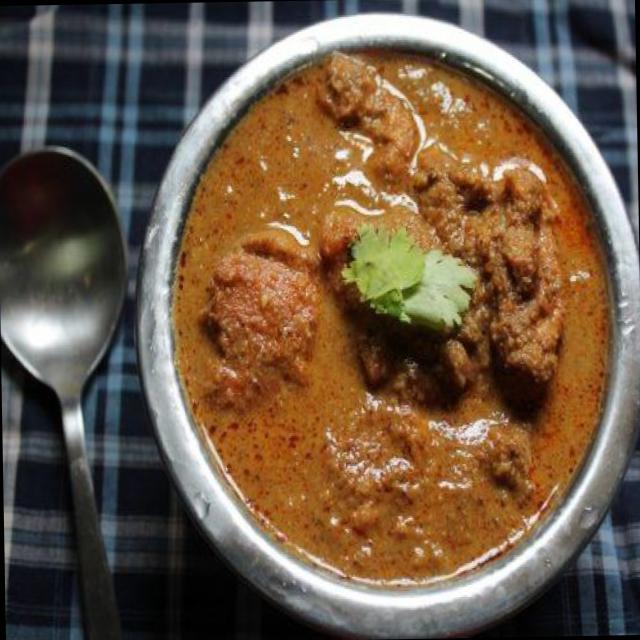
Dish: chicken_curry